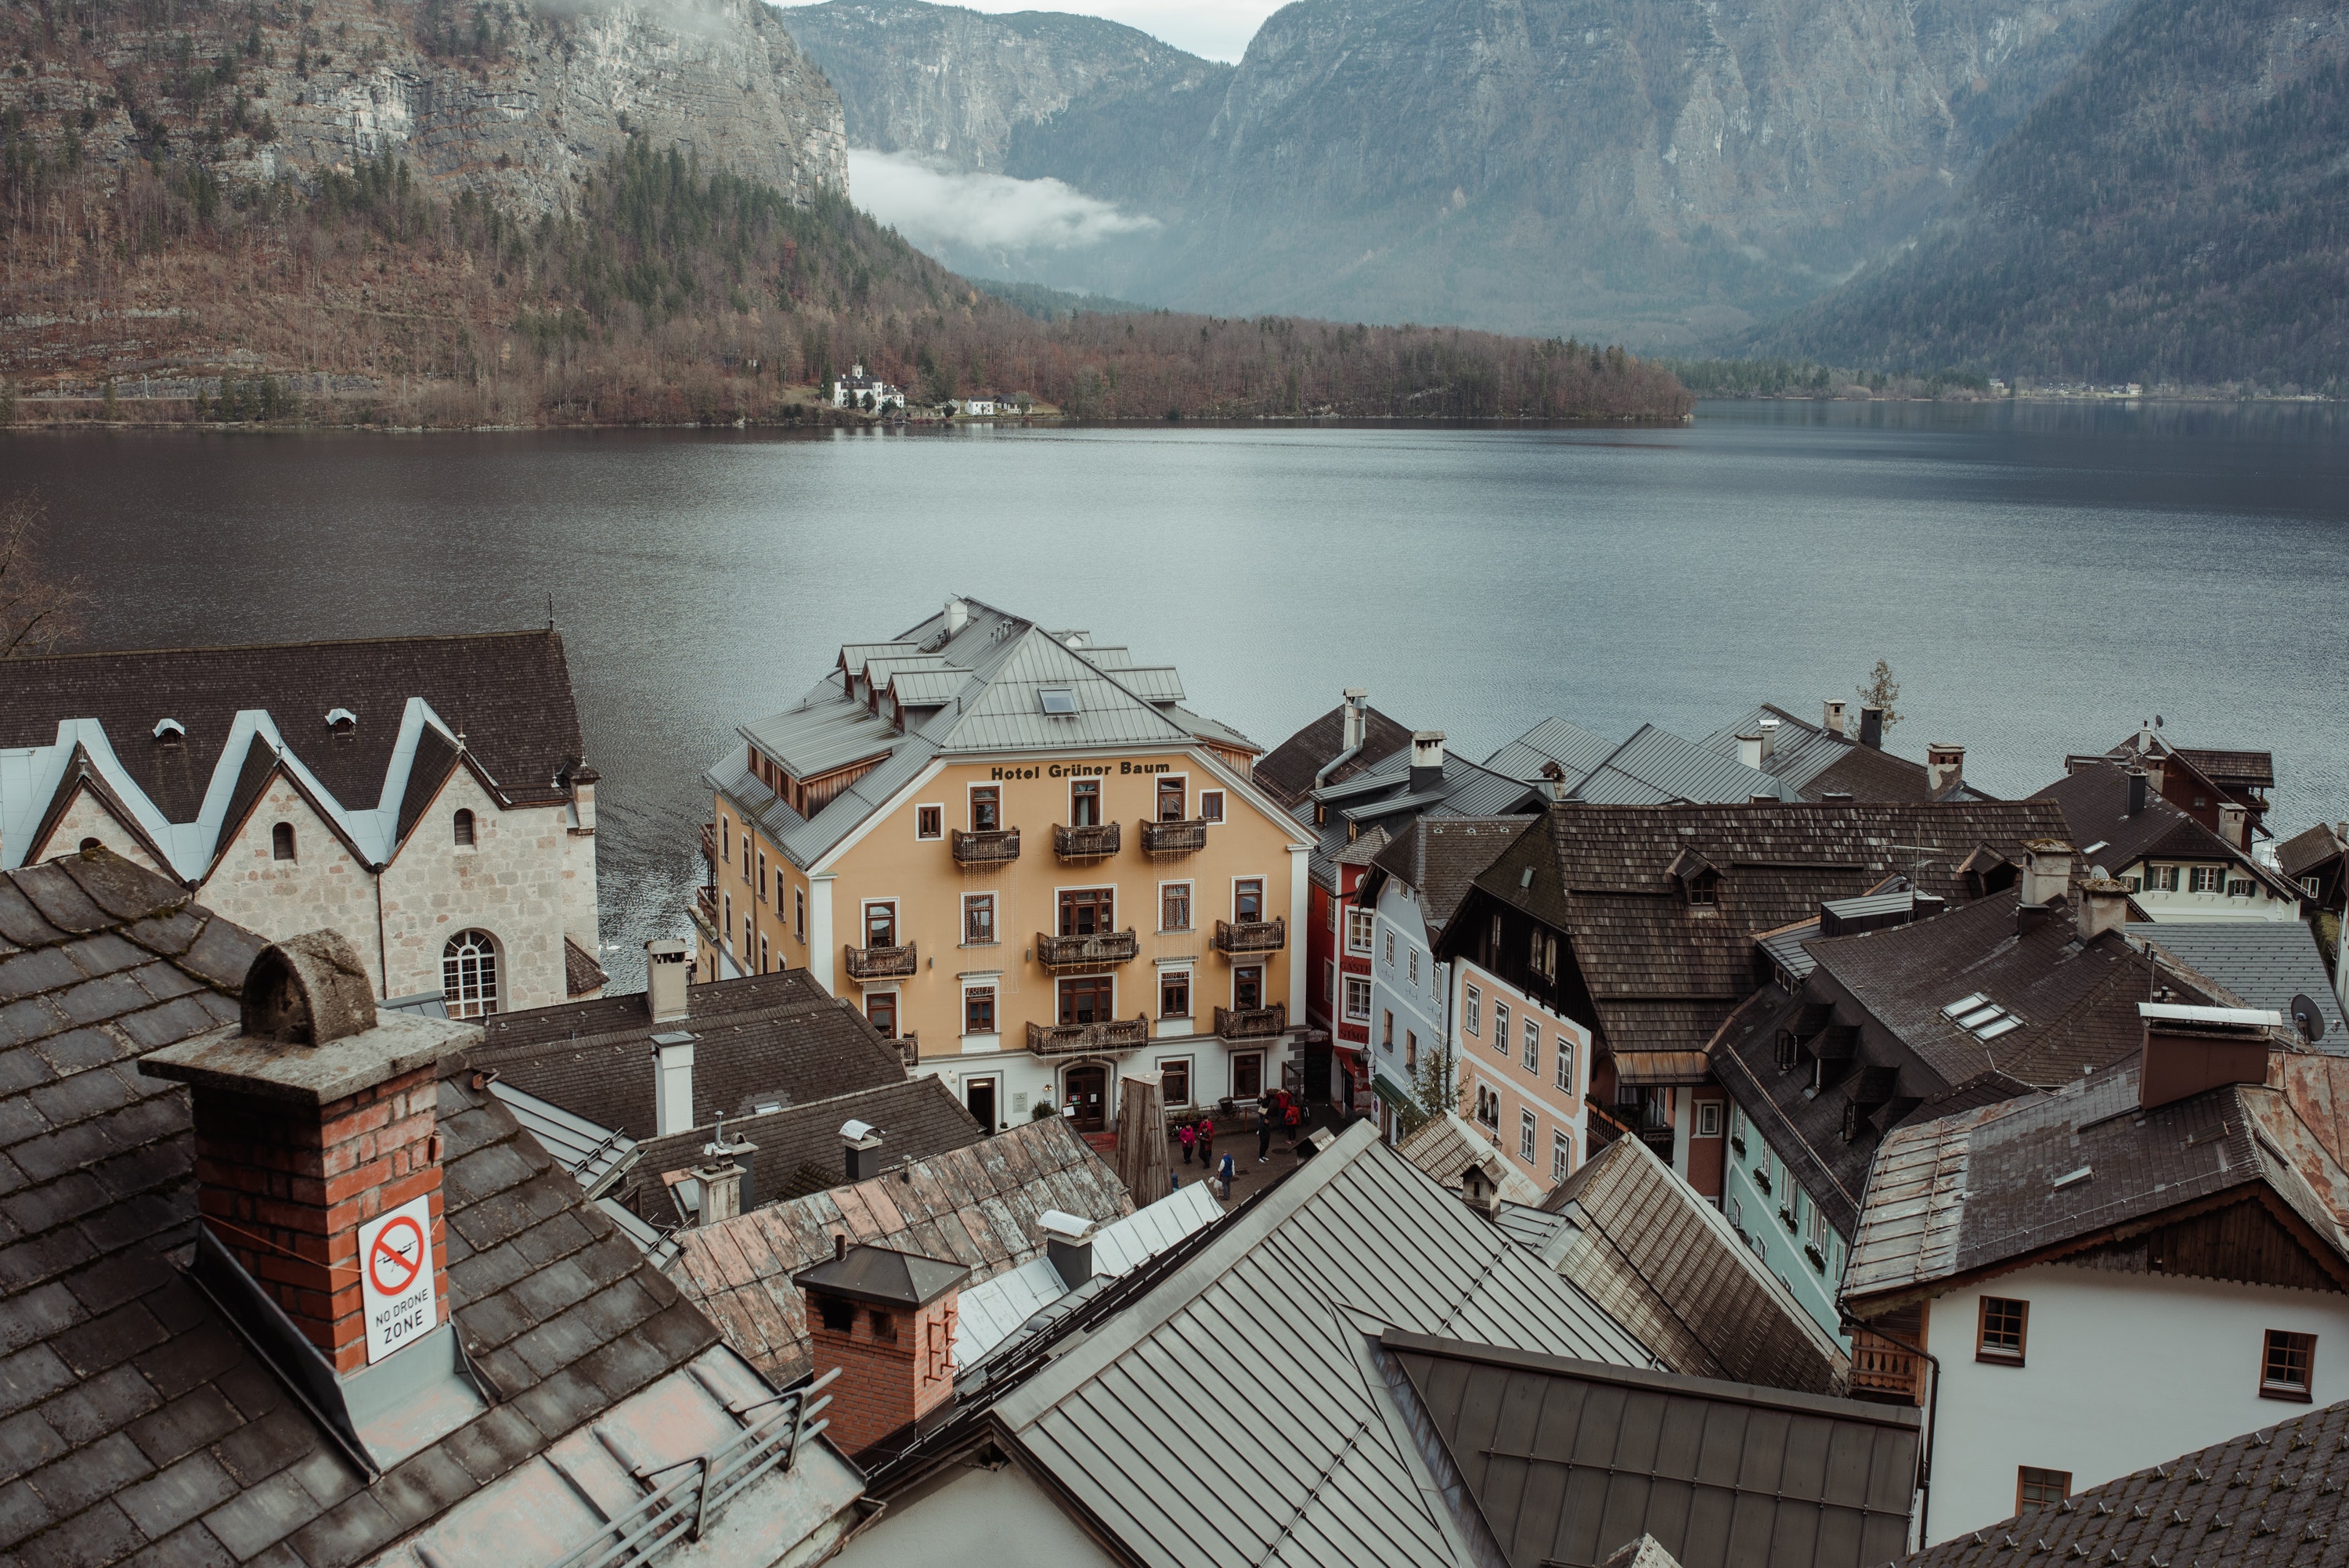
water, town, roof, mountain village, mountain, sky, house, mountain range, lake, tourism, fjord, architecture, alps, village, building, landscape, vacation, city, wood, winter, world, home, river, reflection